Herbert N. Straus House

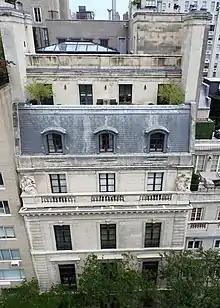
View of 9 East 71st Street

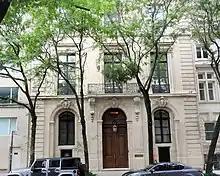
Main entrance of the house

The Herbert N. Straus House is a large town house at 9 East 71st Street, just east of Fifth Avenue, on the Upper East Side of Manhattan in New York City. The exterior was designed by Horace Trumbauer, and completed in 1932. A roof extension was added in 1977. The size of the house was believed to be in the late 1980s, and by 2003 had been enlarged to , spread over nine floors. A oak door and large arched windows are distinctive features of the limestone exterior. A heated sidewalk is located in front of the house.